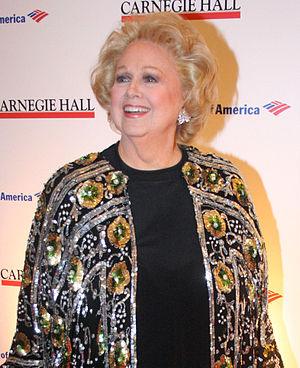
Barbara Cook est une actrice et chanteuse américaine née le 25 octobre 1927 à Atlanta en Géorgie aux États-Unis et morte le 8 août 2017 à New York.